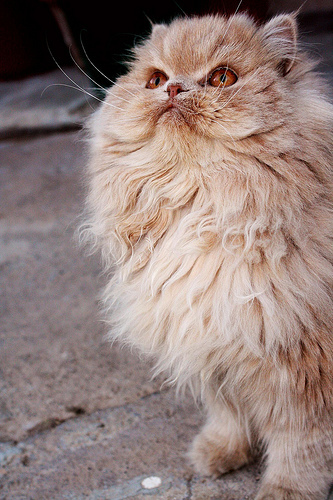
Animal: cat
Breed: persian